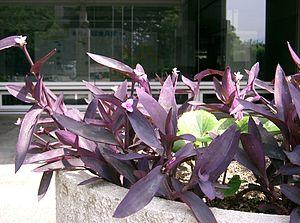
Tradescantia pallida est une plante du Mexique au feuillage persistant. Souvent appelée misère pourpre, elle peut atteindre 1 à 1,5 mètre si les conditions sont favorables.